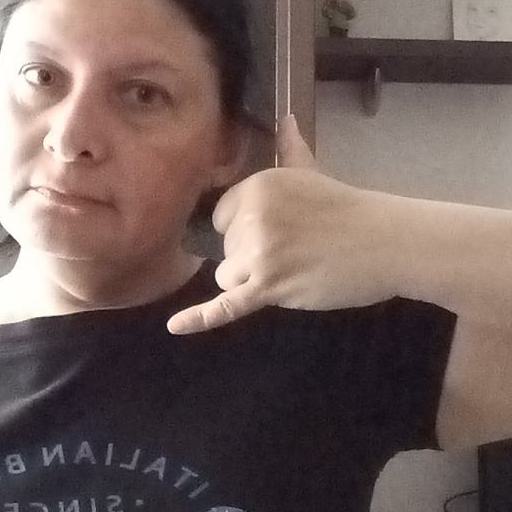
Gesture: call